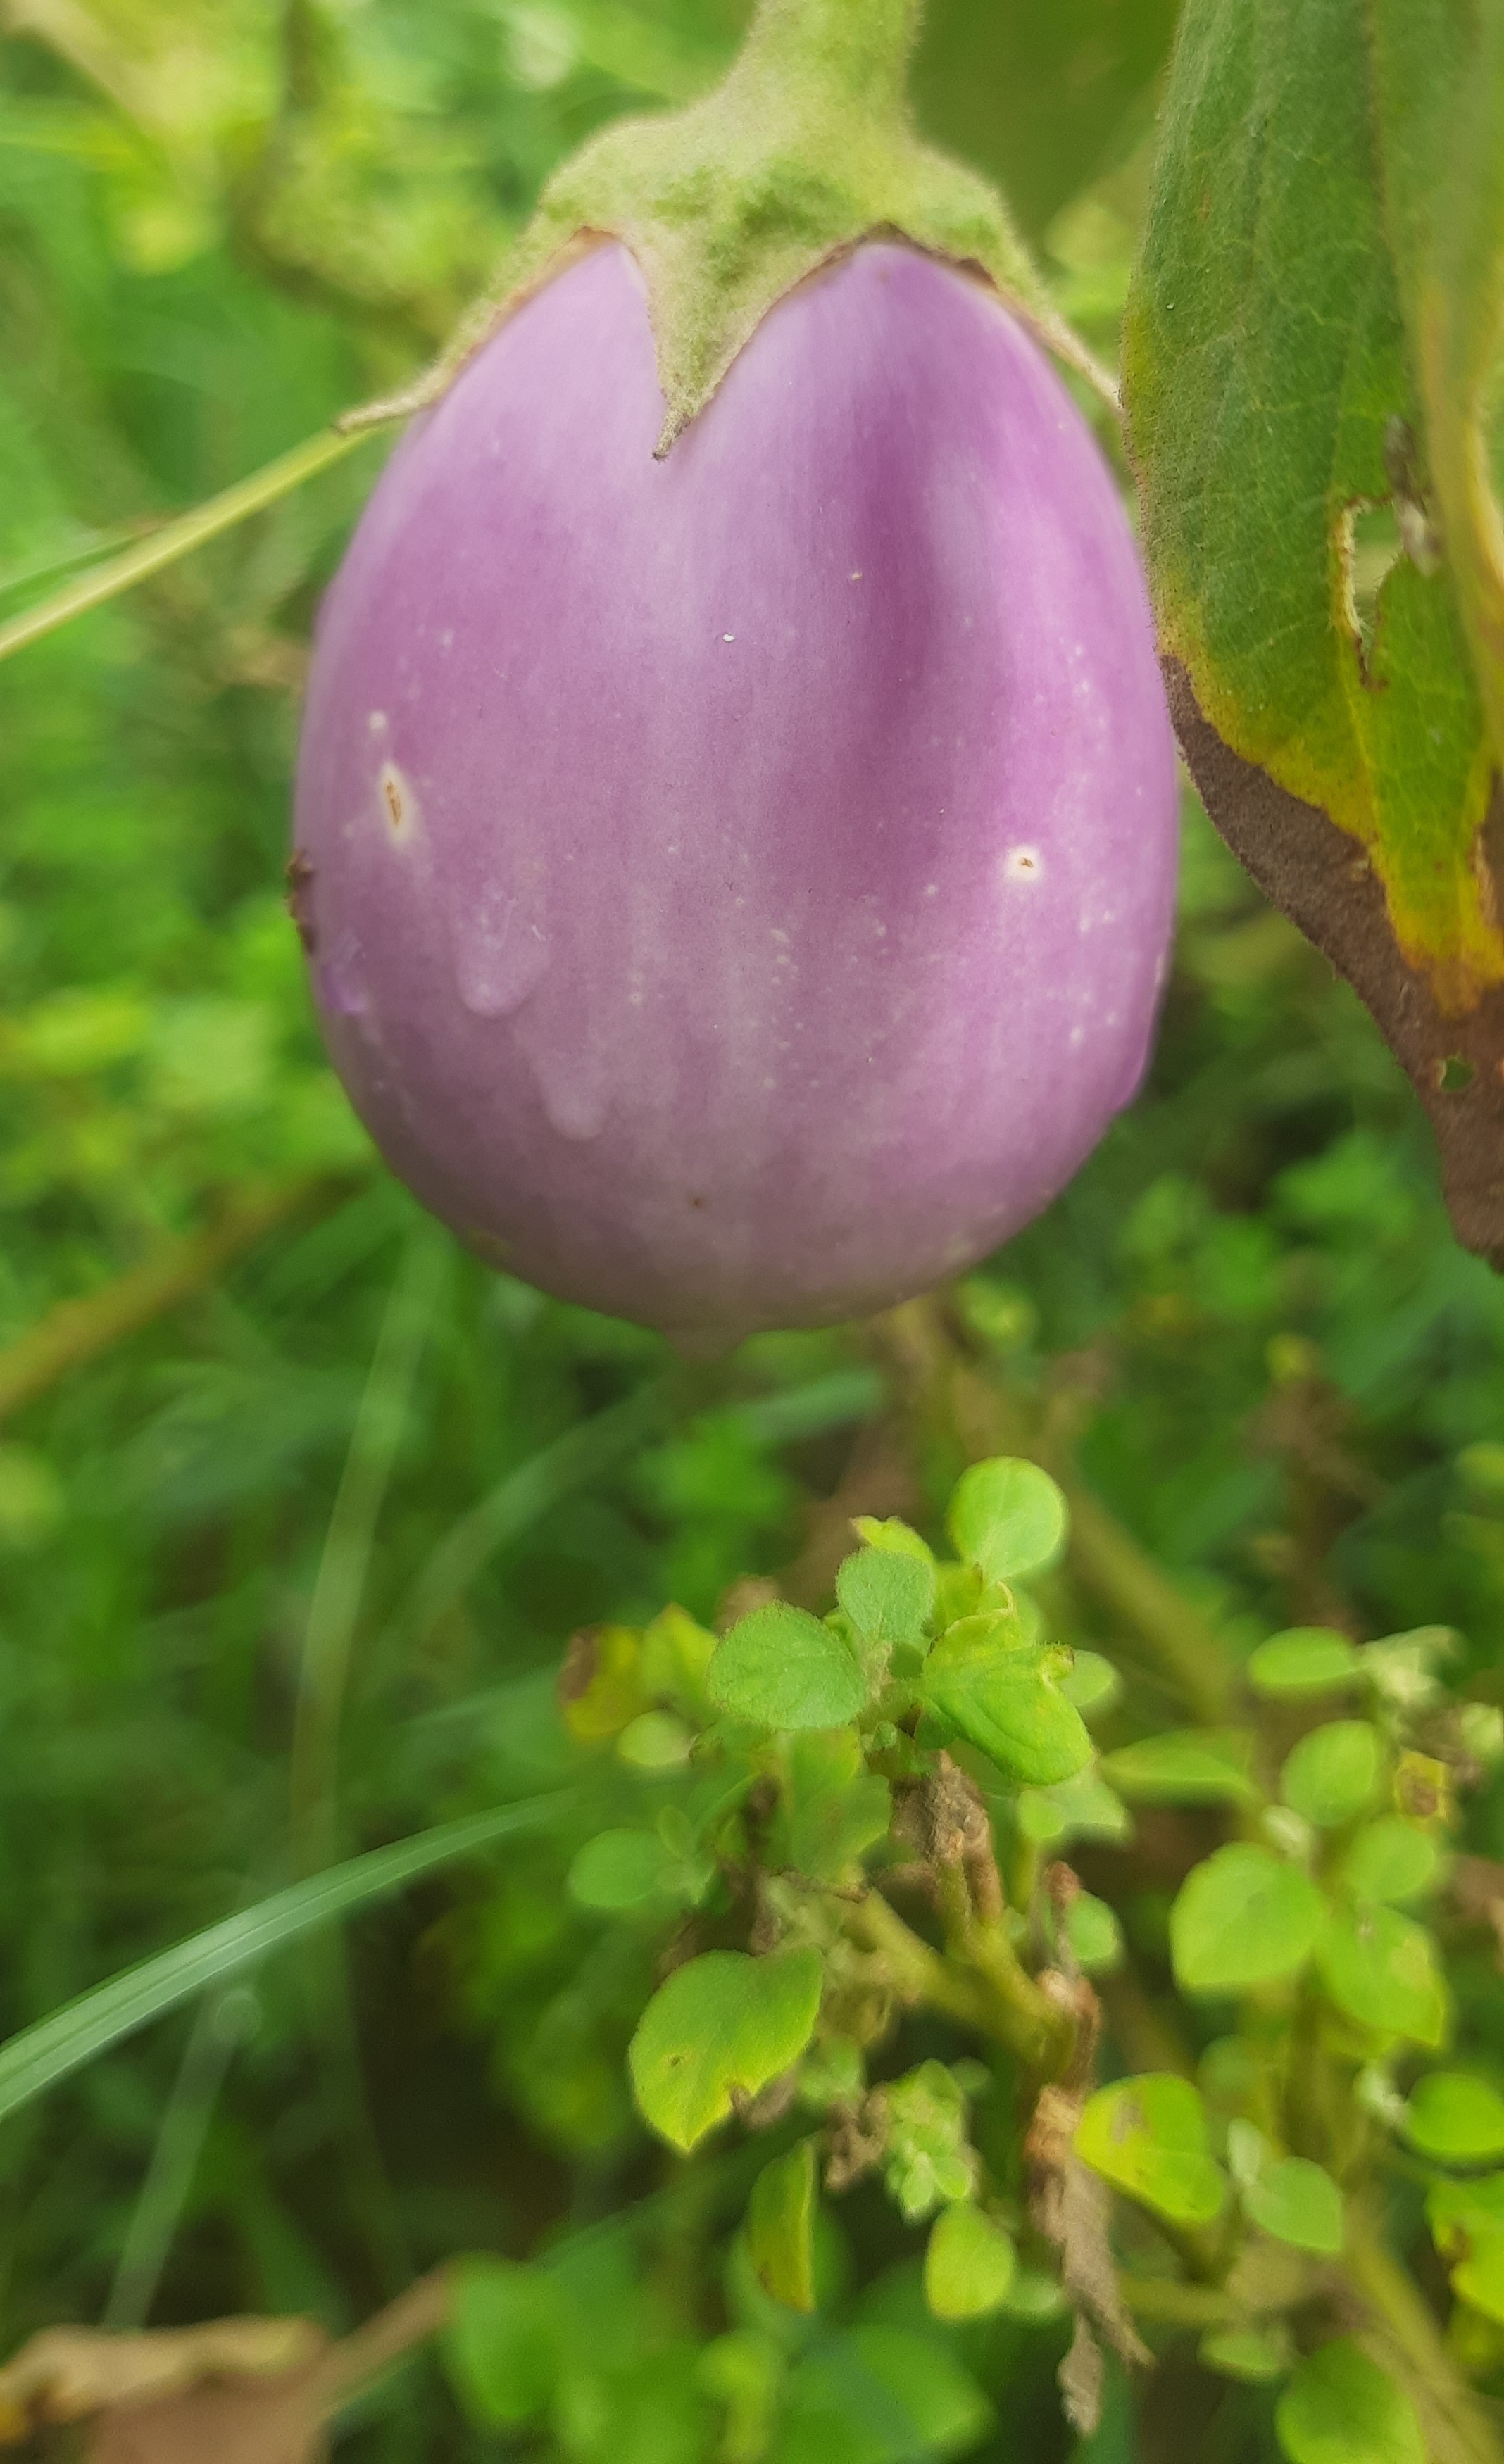
Label: Healty Brinjal